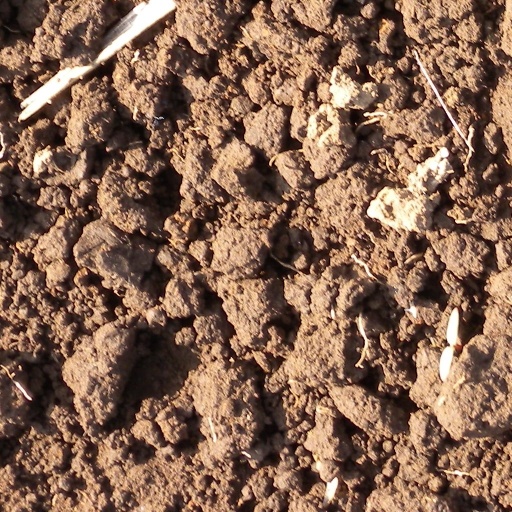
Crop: sorghum